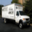
Label: truck